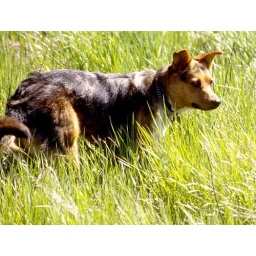
My dog having a good time in the tall grass in Bernal Heights park in San Francisco, CA.